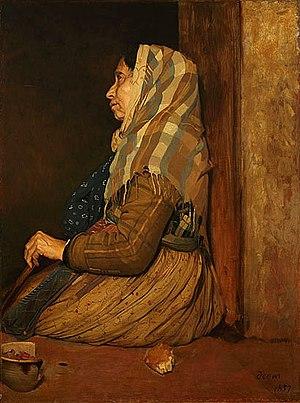
Hilaire Germain Edgar de Gas, dit Edgar Degas, né le 19 juillet 1834 à Paris et mort le 27 septembre 1917 dans la même ville, est un artiste peintre, graveur, sculpteur et photographe, naturaliste et impressionniste français.